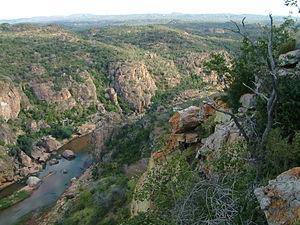
Cet article recense les zones humides d'Afrique du Sud concernées par la convention de Ramsar.
Le Luvuvhu est une rivière sud-africaine d'une longueur de 200 km qui coule dans la province du Limpopo au nord-est du pays. Il est un affluent du fleuve Limpopo.